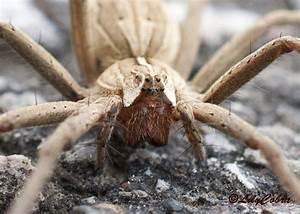
spider